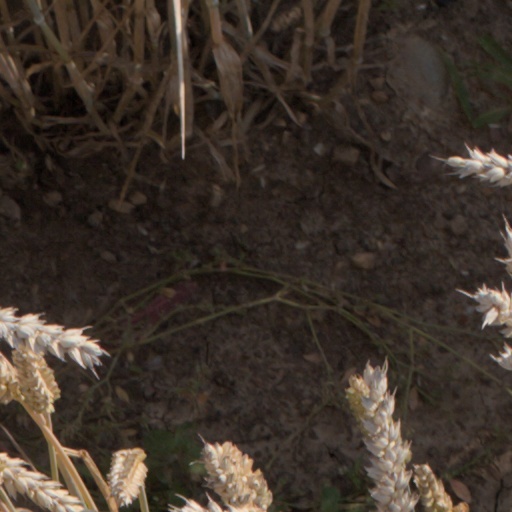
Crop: wheat